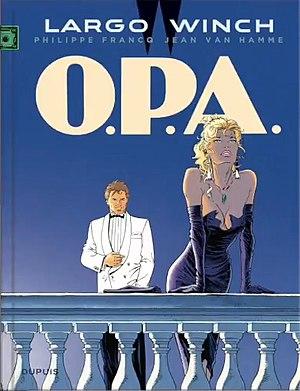
Couverture d'un des albums de fr:Largo Winch (bande dessinée)
O.P.A. et Business Blues sont deux bandes dessinées réalisées par Jean Van Hamme et Philippe Francq, formant un diptyque appartenant à la série Largo Winch, et éditées respectivement en 1992 et 1993 par Dupuis dans la collection Repérages